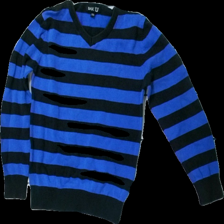
View: front
Type: Sweater
Category: Children
Brand: Not in the list
Brand text on label: basic U
Colors: Black, Blue
Material: 100% cotton
Pattern: Striped
Cut: Regular
Size: 134
Season: All
Damage location: top center
Damage 2 location: bottom left
Damage 3 location: bottom right
Price range: <50
Recommended usage: Export
Description: randig pull-over, urtvättad
Comment: urtvättad